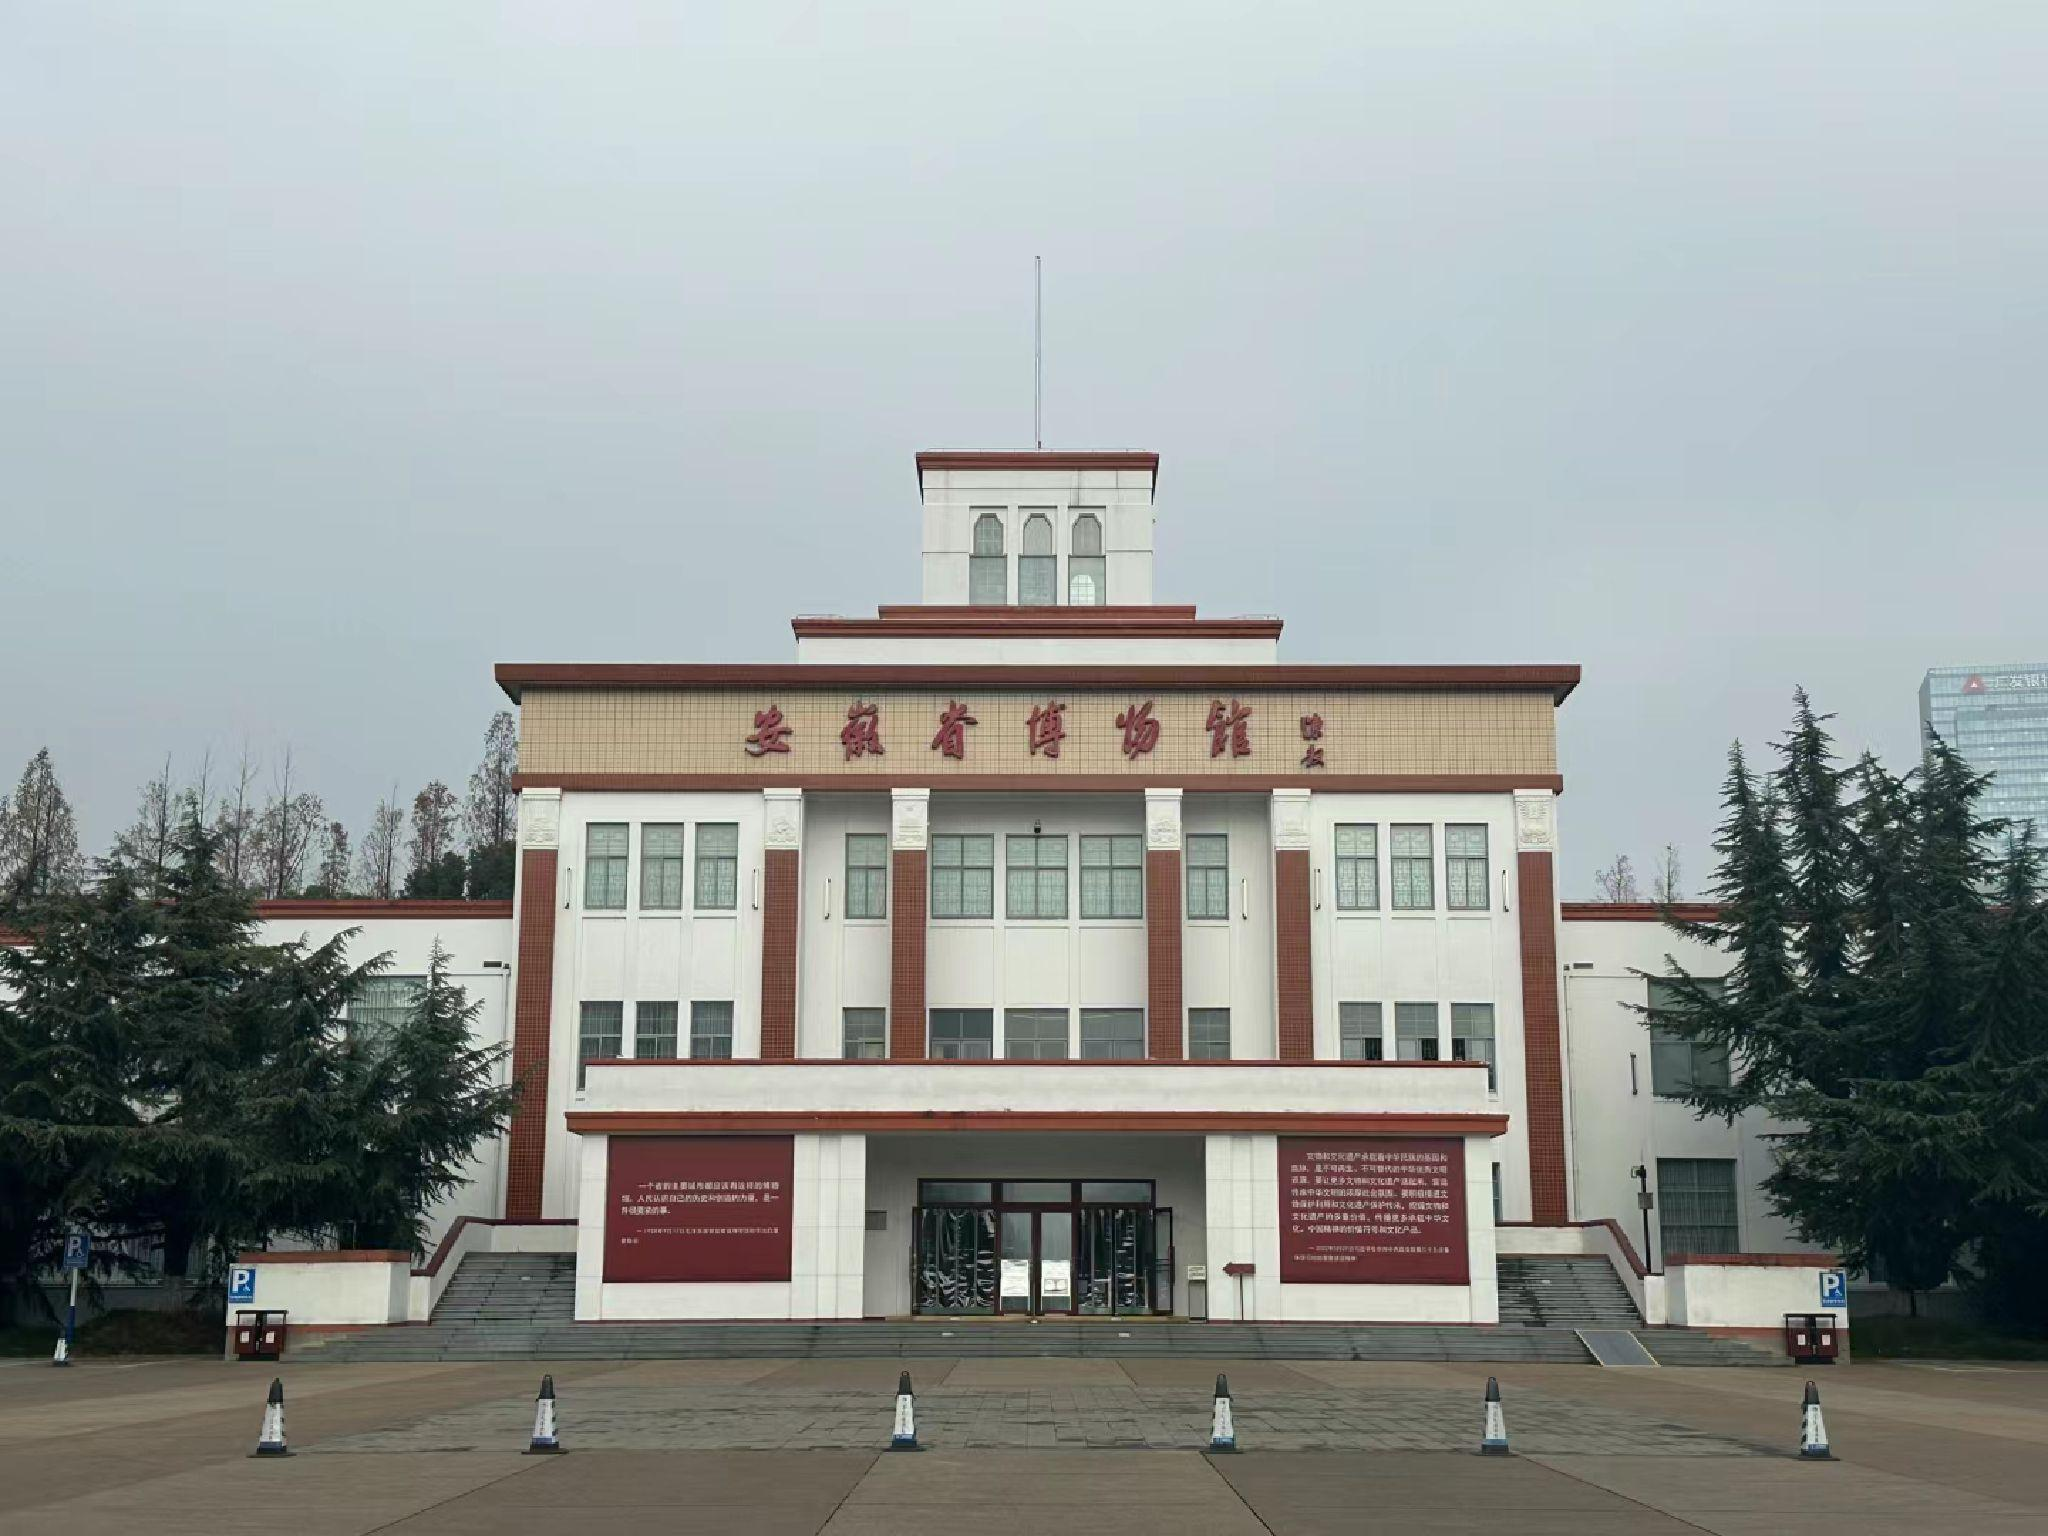
地标名称：安徽博物院(老馆)
所在城市：合肥市·庐阳区